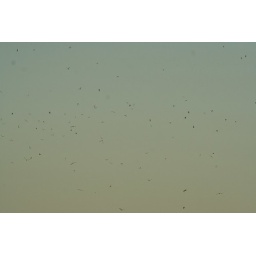
These bats roost in the bridge over the Letaba river near the Letaba camp. At sunset they come out in their thousands.